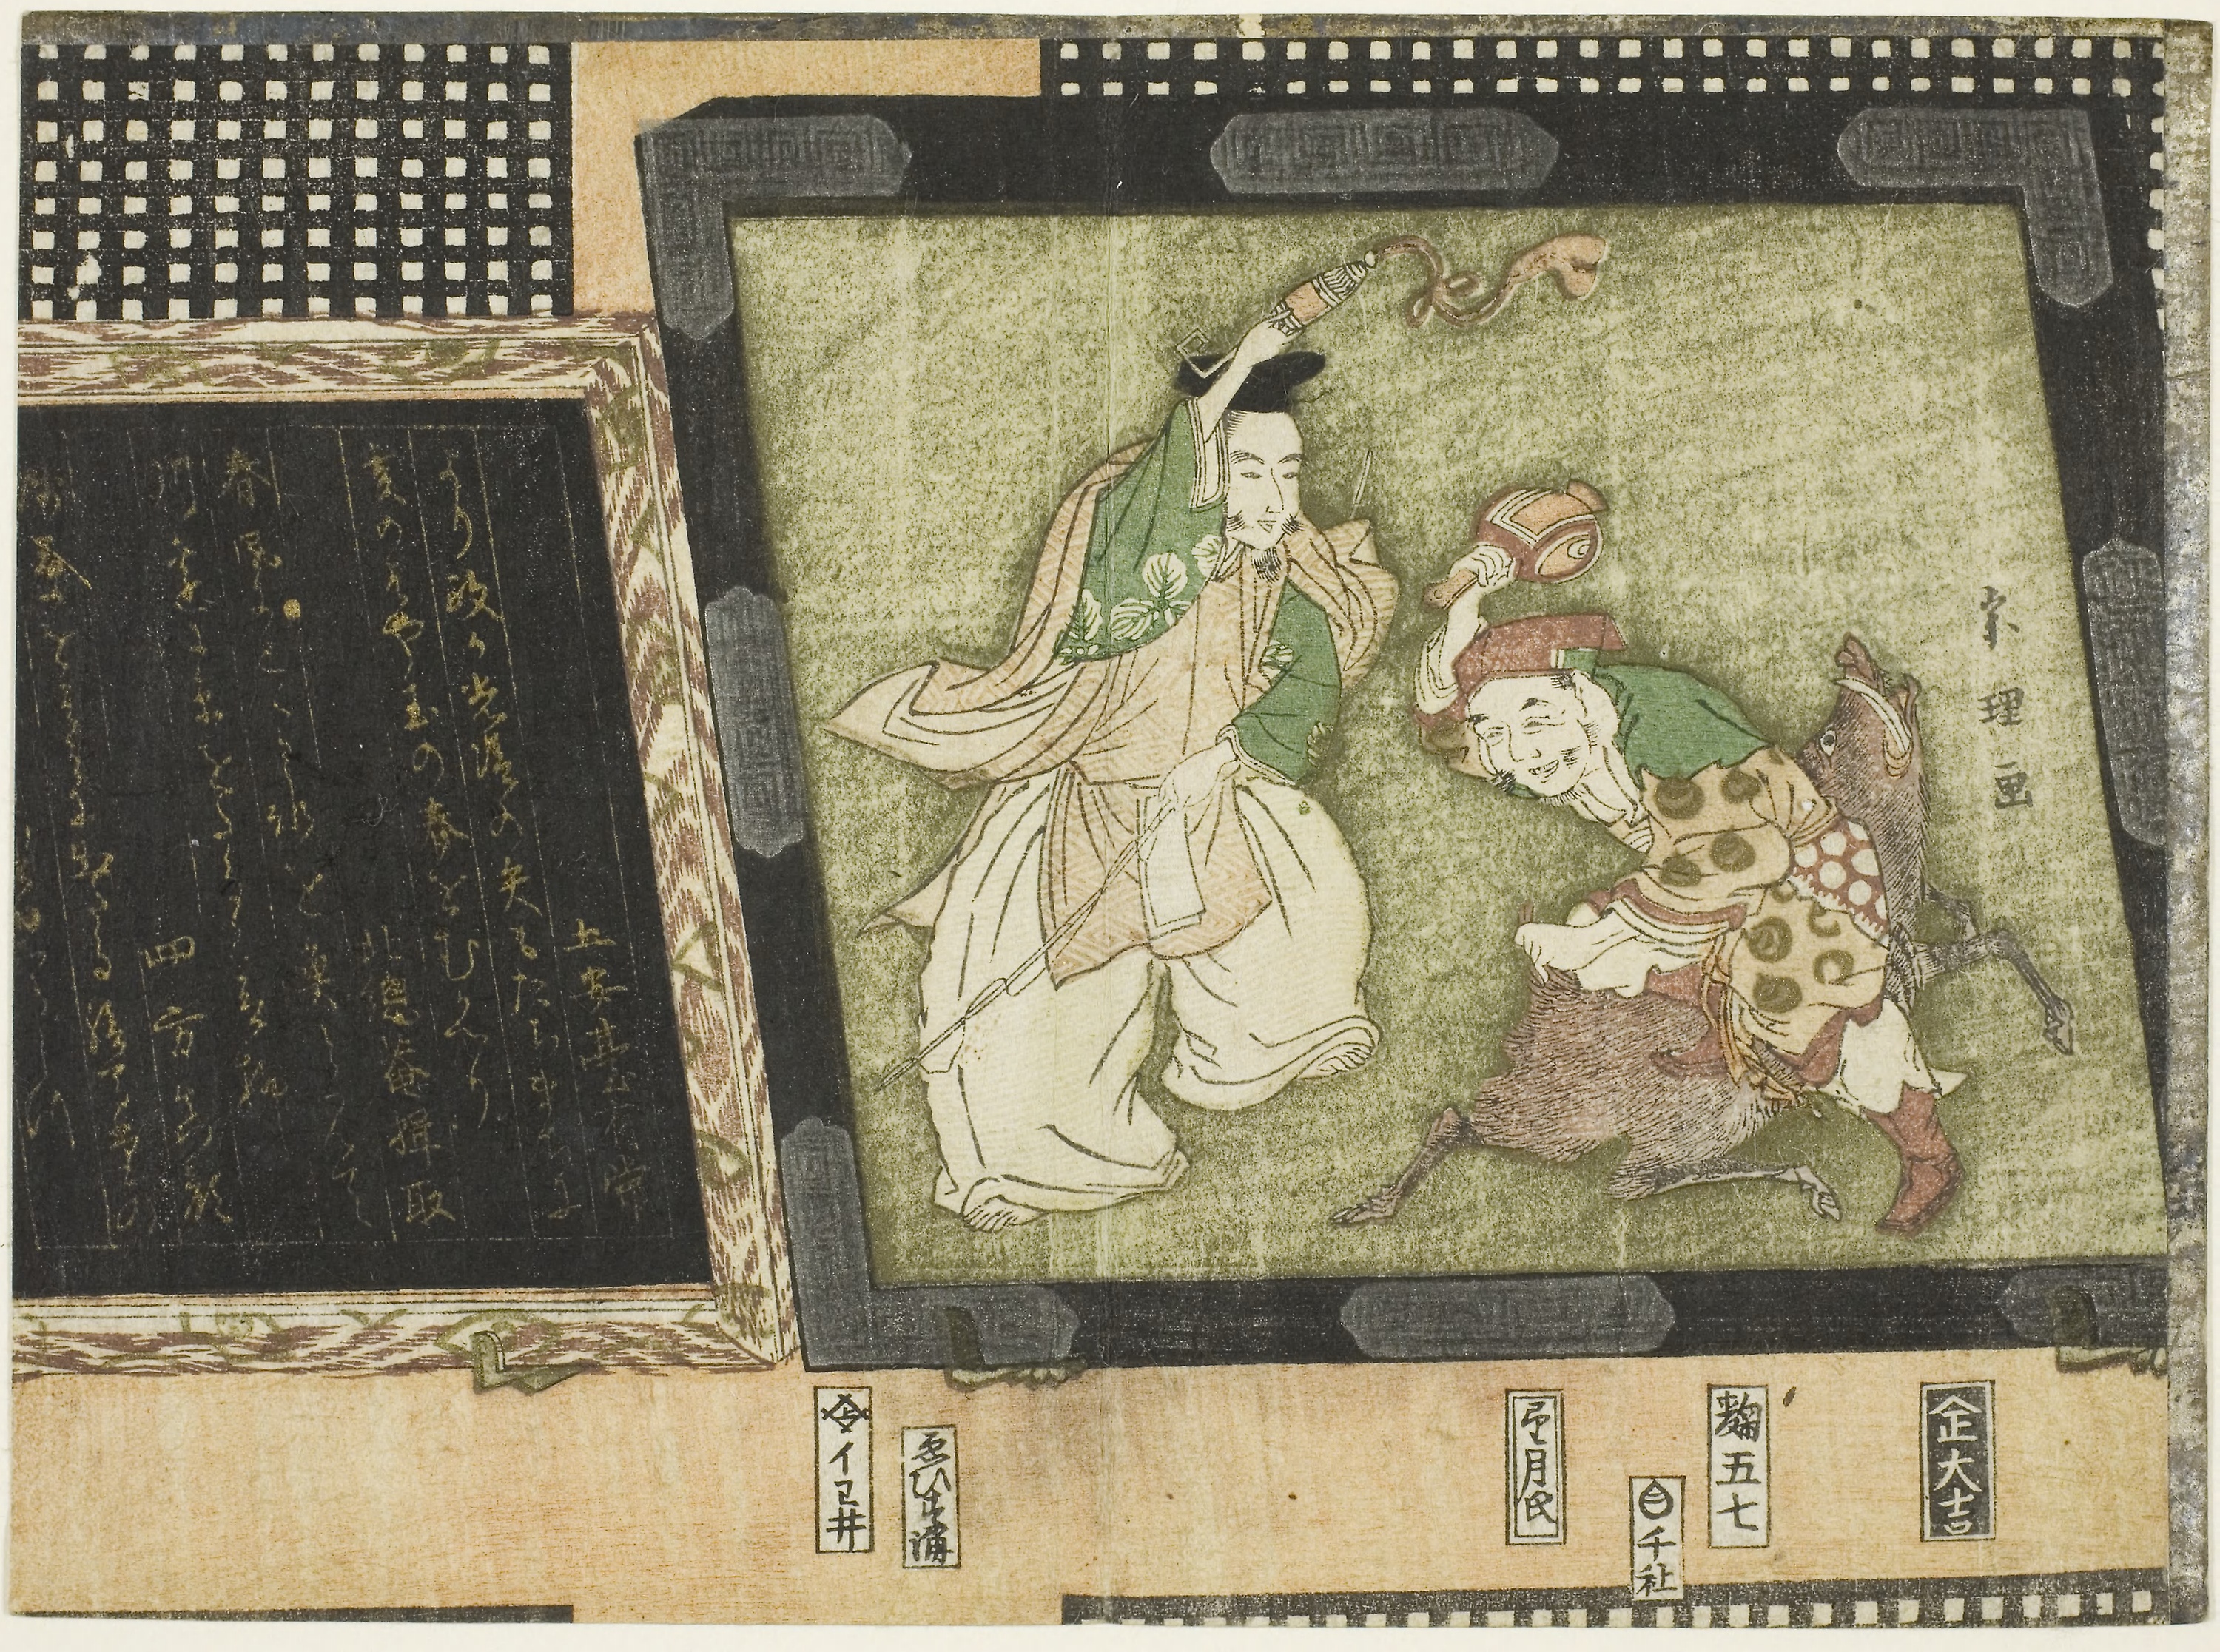
text, art, textile, illustration, painting, history, miniature, paper, picture frame, rectangle